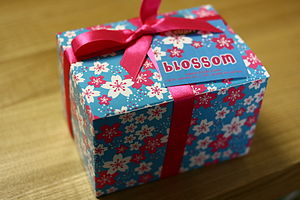
Gave
En indpakket gave
En gave er en genstand eller et pengebeløb, som gives væk uden at der skal gives en modydelse. Herved forstås en disposition, som medfører en formueforskydning fra giveren til modtageren, og at dette sker som et udslag af gavmildhed.